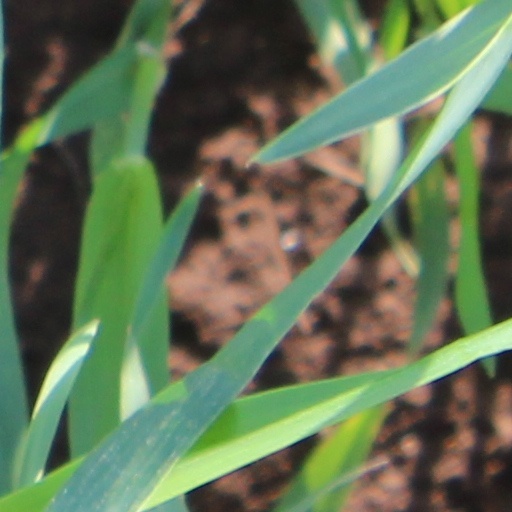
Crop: wheat